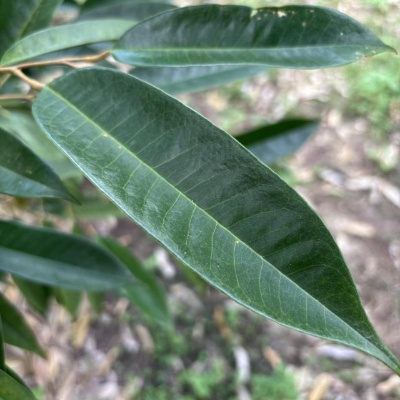
Label: Leaf_Healthy